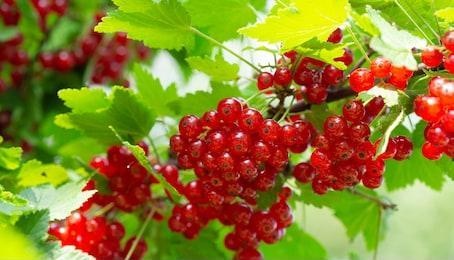
Label: redcurrant